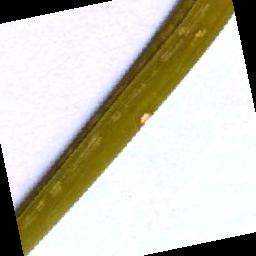
Label: Rice___Leaf_Blast